Haywood County, North Carolina

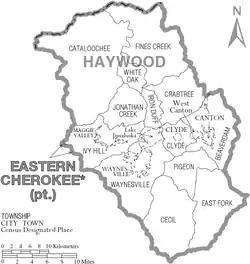
Map of Haywood County with municipal and township labels

The Blue Ridge Southern Railroad operates a rail line with freight service through Haywood County.